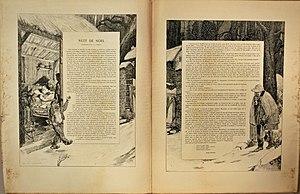
Page de Paris-Noël 1899-1900. Nuit de Noël par André Theuriet, encadrement A. F. Gorguet.
Claude-Adhémar André Theuriet, né à Marly-le-Roi le 8 octobre 1833, et mort à Bourg-la-Reine le 23 avril 1907, est un poète, romancier et auteur dramatique français.